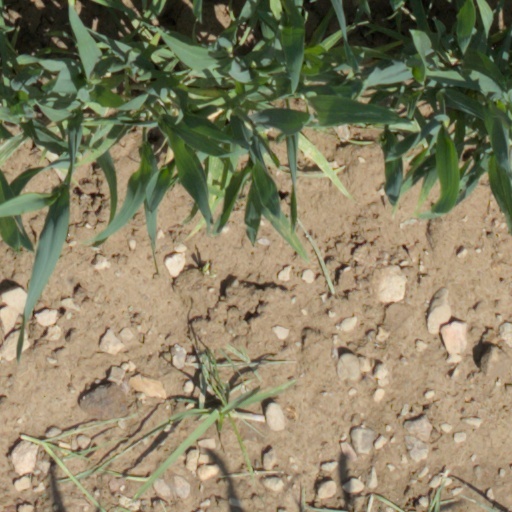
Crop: wheat